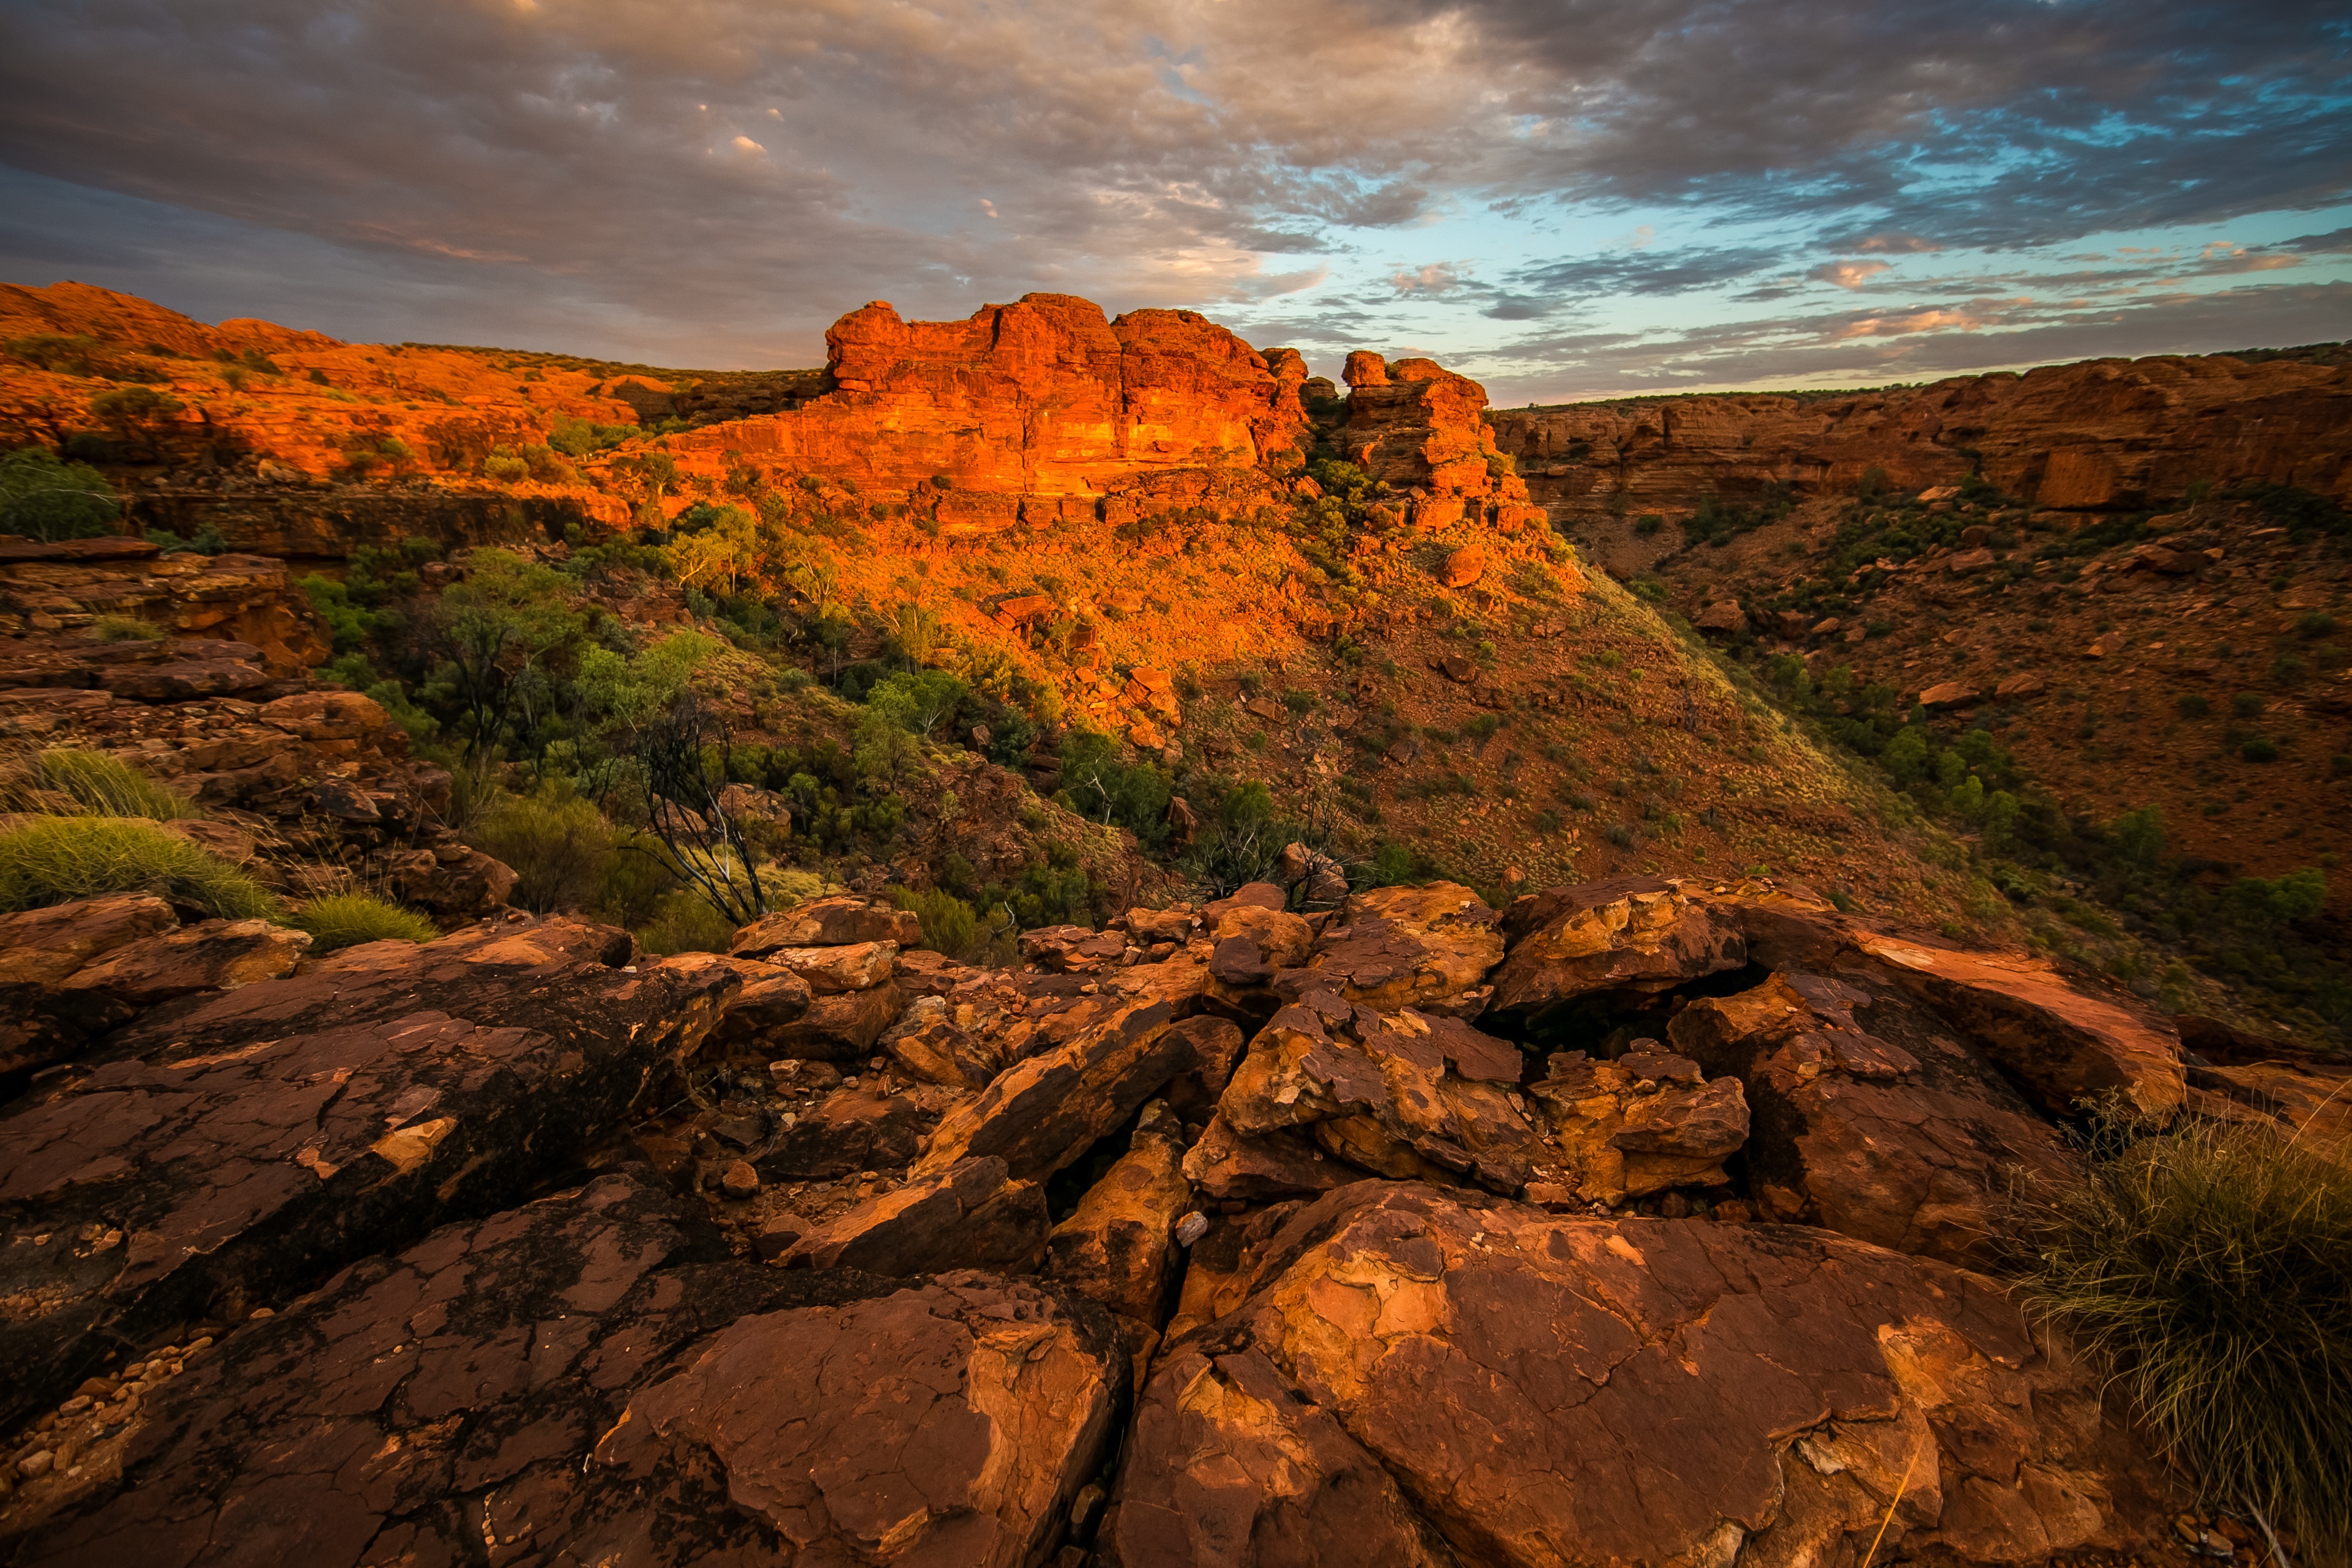
landscape, nature, rock, wilderness, mountain, cloud, sunrise, sunset, hill, sandstone, valley, formation, cliff, autumn, canyon, terrain, national park, geology, plateau, wadi, landform, geographical feature, mountainous landforms, geological phenomenon